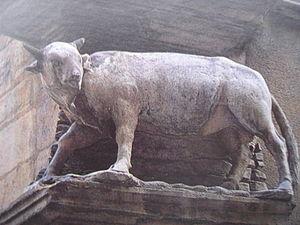
Lyon
Le 5ᵉ arrondissement de Lyon est un des neuf arrondissements de Lyon. Il comprend la colline de Fourvière et le quartier historique du Vieux Lyon.